Virginia Giuffre

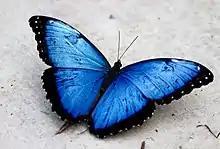
Speak Out, Act, Reclaim (SOAR) uses a blue butterfly as a symbol of transformation and empowerment for survivors of sexual abuse.

Giuffre credited the birth of her daughter on January 7, 2010, as the date she decided to come forward publicly and begin speaking out about her experiences of sexual abuse and trafficking, despite the risks. "Vanity Fair" stated that Giuffre's story was first publicized in March 2011 by the "Mail on Sunday"; the coverage included the photo showing Prince Andrew with his arm around her at Maxwell's house in Belgravia, London. FBI agents again made contact with Giuffre, this time at the US consulate in Sydney in 2011, soon after she went public with allegations against Epstein.